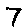
Label: 7